2017 World Figure Skating Championships

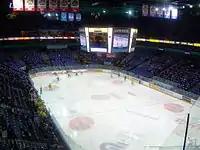
Hartwall Arena from inside during an ice hockey game

Hartwall Arena's main arena, with an ice surface measuring 60 m x 30 m, was used for all competitions and several practice sessions. The rest of the practice sessions took place at Hartwall Arena's practice rink (58 m x 28 m) and Pirkkola ice rink (for pairs, 60 m x 30 m). Hartwall Arena's main rink and practice rink facilities are in the same venue. Pirkkola practice rink is about four kilometres from Hartwall Arena.